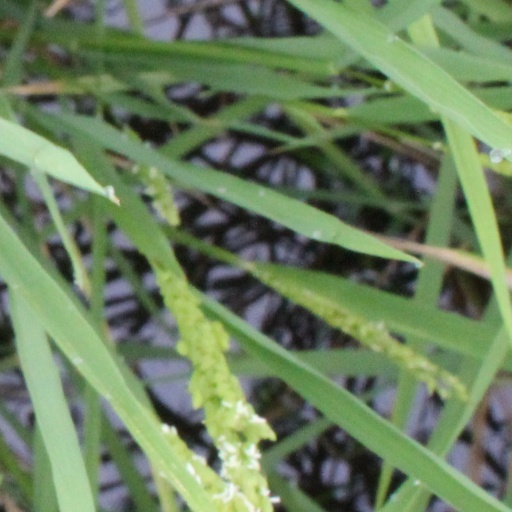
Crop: rice